Sikh Khalsa Army

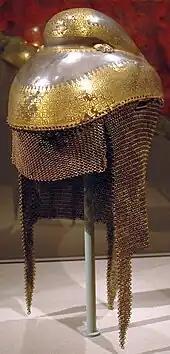
Sikh cavalry turban helmet

Ranjit Singh was fully aware of the importance of infantry. The task of recruitment in this section of the army had started after 1805, and continued throughout his reign. In the beginning, the number of Sikhs enrolled in the infantry was nominal. The reason being that the Sikhs looked down upon infantry. Therefore, in the beginning, Ranjit Singh recruited Pathans and Dogras in this section of his army. Afterwards, owing to Ranjit Singh's efforts, Sikhs too began to join it. In 1822, he employed General Jean-Baptiste Ventura to train the infantry in western pattern. Under his guidance, within a few years, the infantry became the most disciplined unit of the Sikh army.